Troodon

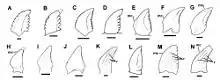
Comparison of troodontid teeth; A is the "T. formosus" holotype

The first specimens assigned to "Troodon" that were not teeth were both found by Sternberg in the early 1930s in the Dinosaur Park Formation of Alberta. The first was named "Stenonychosaurus inequalis" by Sternberg in 1932 based on a foot, fragments of a hand, and some tail vertebrae. A remarkable feature of these remains was the enlarged claw on the second toe, which is now recognized as characteristic of early paravians. Sternberg initially classified "Stenonychosaurus" as a member of the family Coeluridae. The second, a partial lower jaw bone, was described by Gilmore (1932) as a new species of lizard which he named "Polyodontosaurus grandis". In 1951, Sternberg later recognized "P. grandis" as a possible synonym of "Troodon" and speculated that, since "Stenonychosaurus" had a "very peculiar pes" and "Troodon" "equally unusual teeth", they may be closely related. Unfortunately, no comparable specimens were available at that time to test the idea. In a recent revision of the material by van der Reest & Currie, "Polyodontosaurus" was determined to be a "nomen dubium", not fit for synonymy with other taxa.